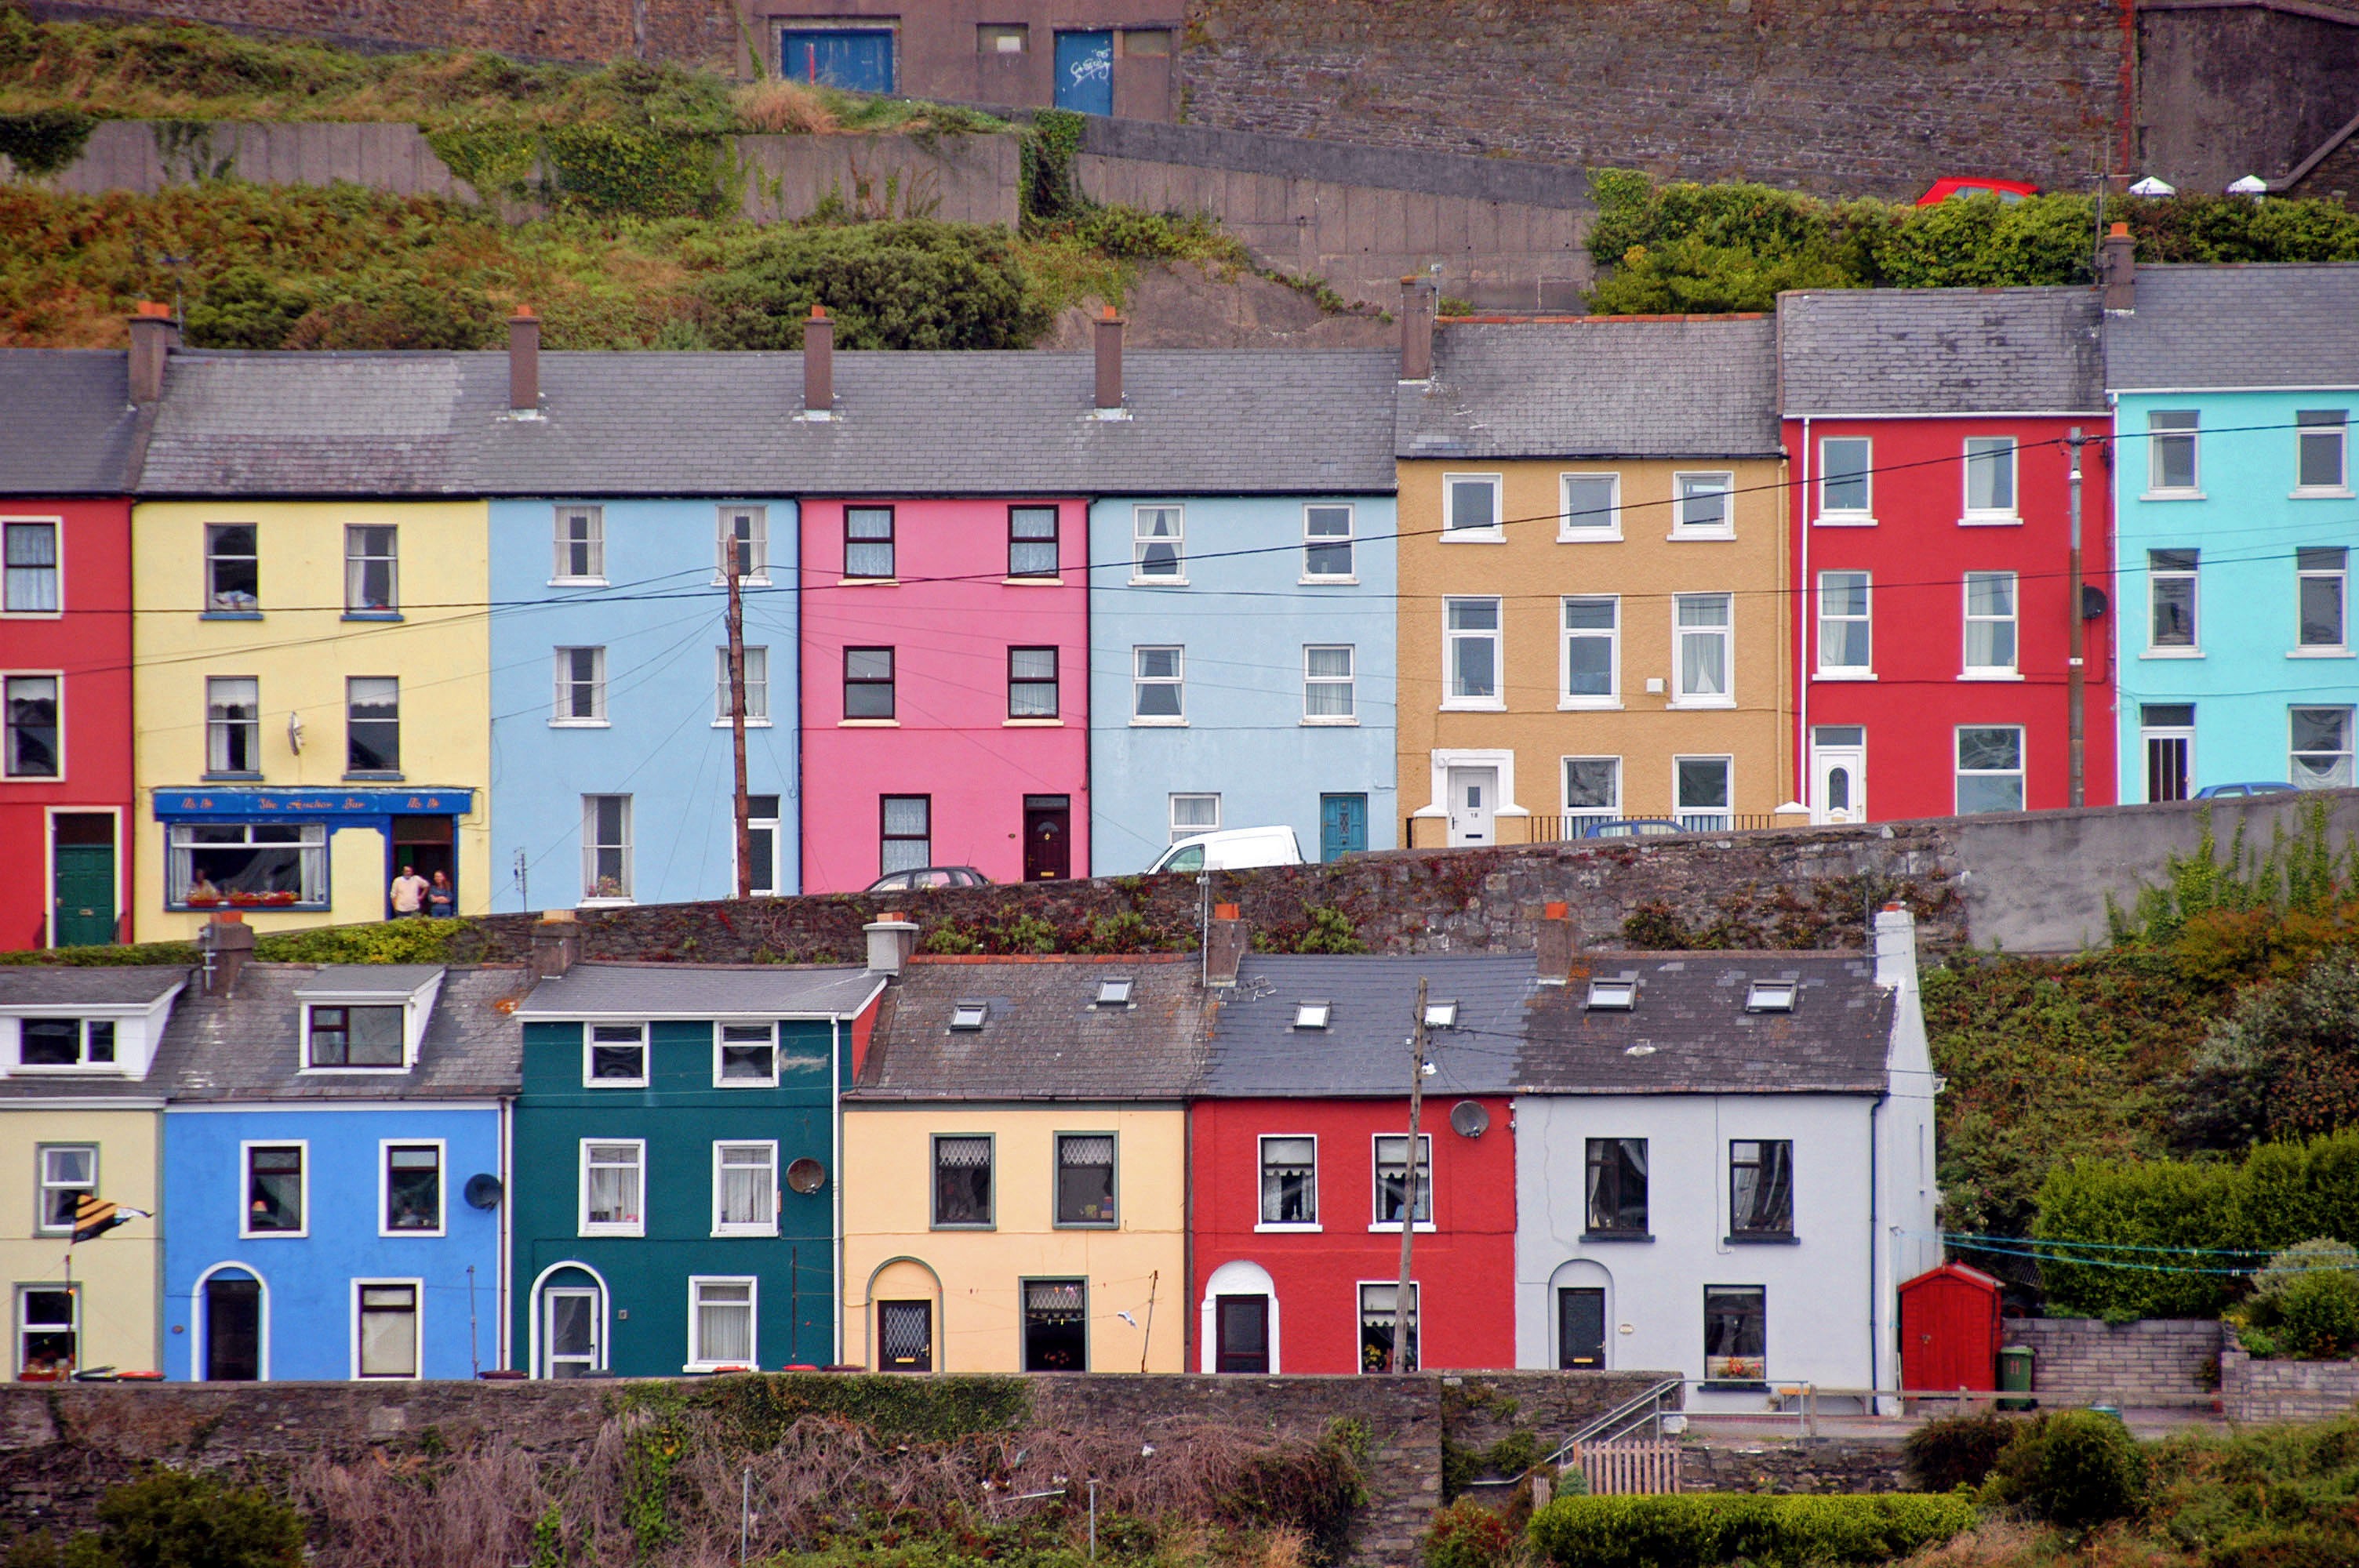
architecture, house, town, building, chateau, village, cottage, facade, property, apartment, pastel, houses, ireland, estate, neighbourhood, residential area, cobh cove, great island, cork harbour